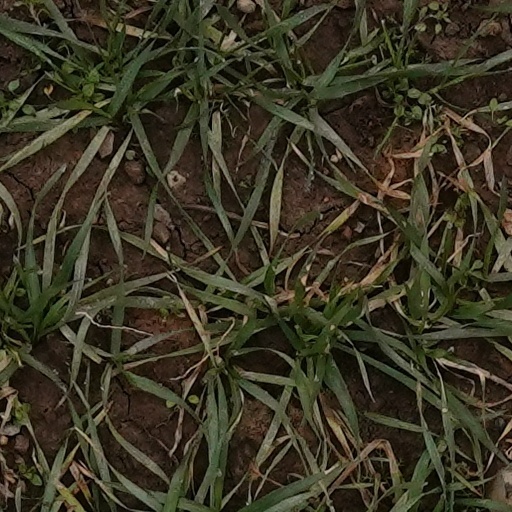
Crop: wheat